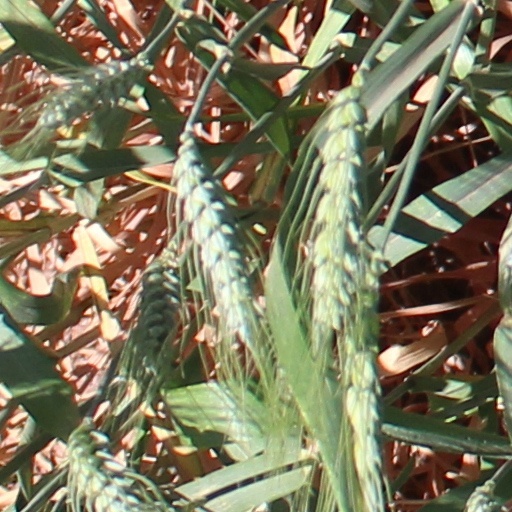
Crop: wheat